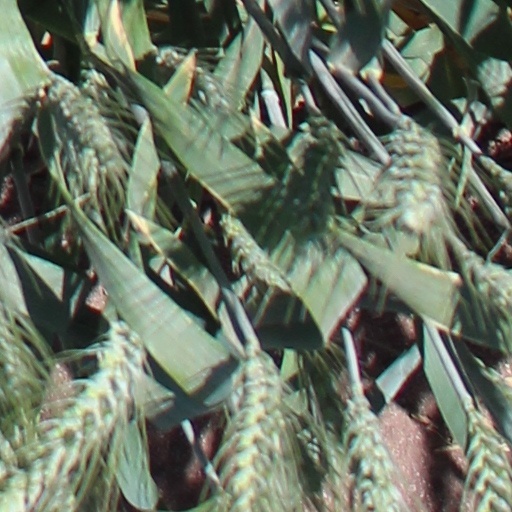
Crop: wheat